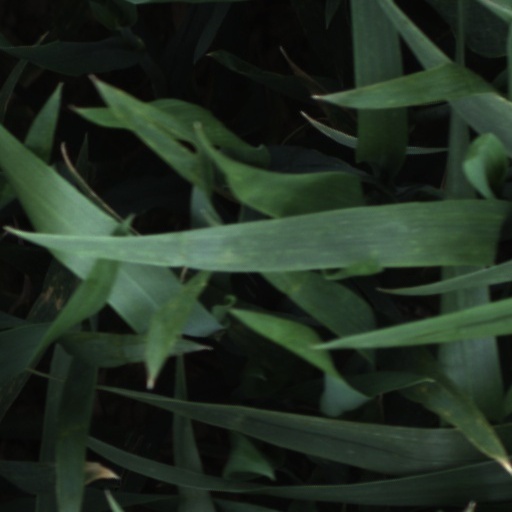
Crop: wheat